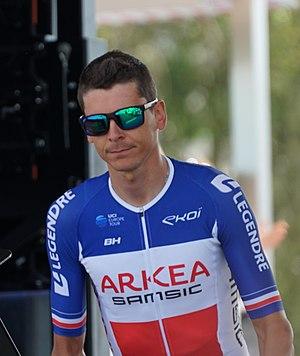
avant le départ de l'étape à Reims.
Warren Barguil, né le 28 octobre 1991 à Hennebont, est un coureur cycliste français, professionnel depuis 2013 et membre de l'équipe Arkéa-Samsic. Vainqueur du Tour de l'Avenir 2012, il a également remporté deux étapes du Tour d'Espagne 2013 ainsi que deux étapes et le maillot à pois du Tour de France 2017. Il est également champion de France sur route en 2019.